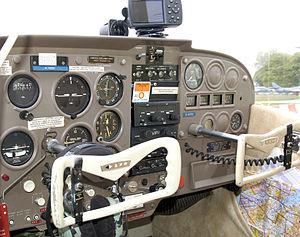
Le Cessna 172 Skyhawk est un avion de tourisme monomoteur à quatre places, construit par la société Cessna depuis 1955. C'est l'avion le plus populaire au monde par le nombre d'exemplaires produits, plus de 44000.